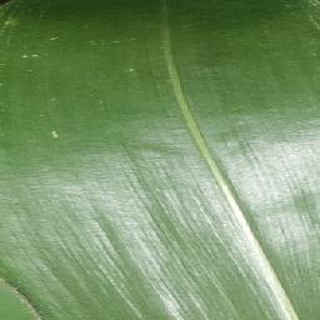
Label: healthy_corn